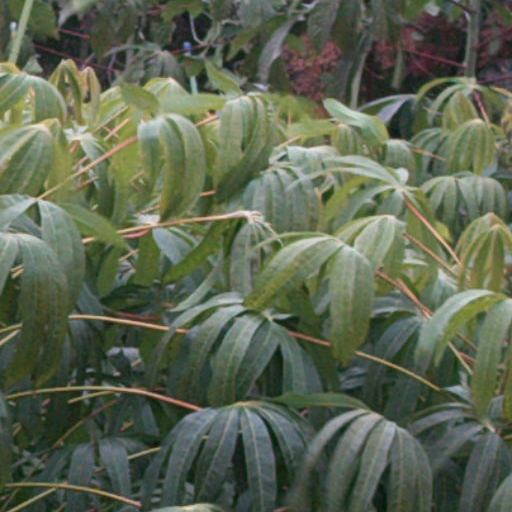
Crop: cassava